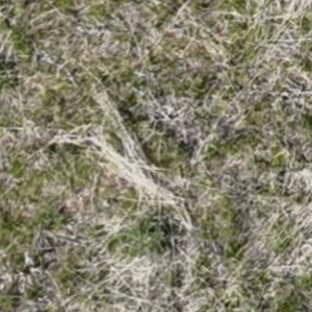
Month: may